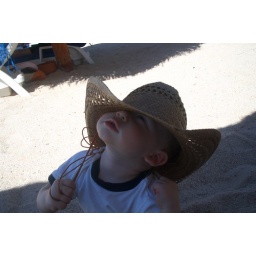
Being a small boy wearing a cowboy hat in an incredibly cute manner.